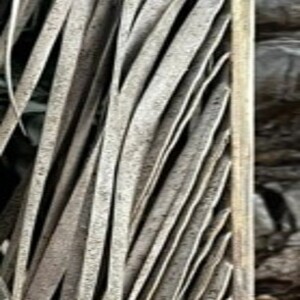
Label: Fusarium Wilt